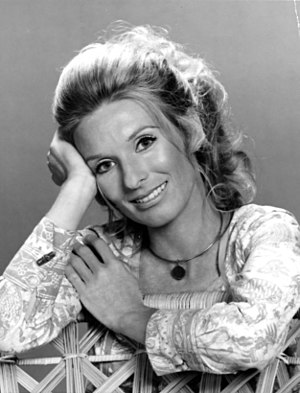
Cloris Leachman
Cloris Leachman er en amerikansk skuespiller og komiker.